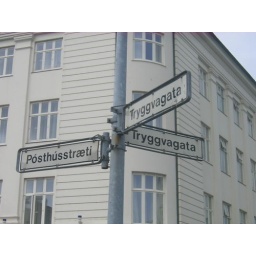
Post office street. Right by the hot dog stand!